Moland Church (Fyresdal)

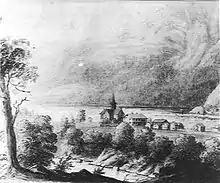
View of the church (1665-1841) and priest's farm (drawn in 1829)

The earliest existing historical records of the church date back to the year 1389, but that was not when the church was built. Legend states that the first church in Fyresdal was built during the 13th century on a site called Røykenes, about to the west across the lake Fyresvatnet from the present location. This church was known as Vik Church and some ruins have been found on the site. The church was dedicated to Saint Lavrans.